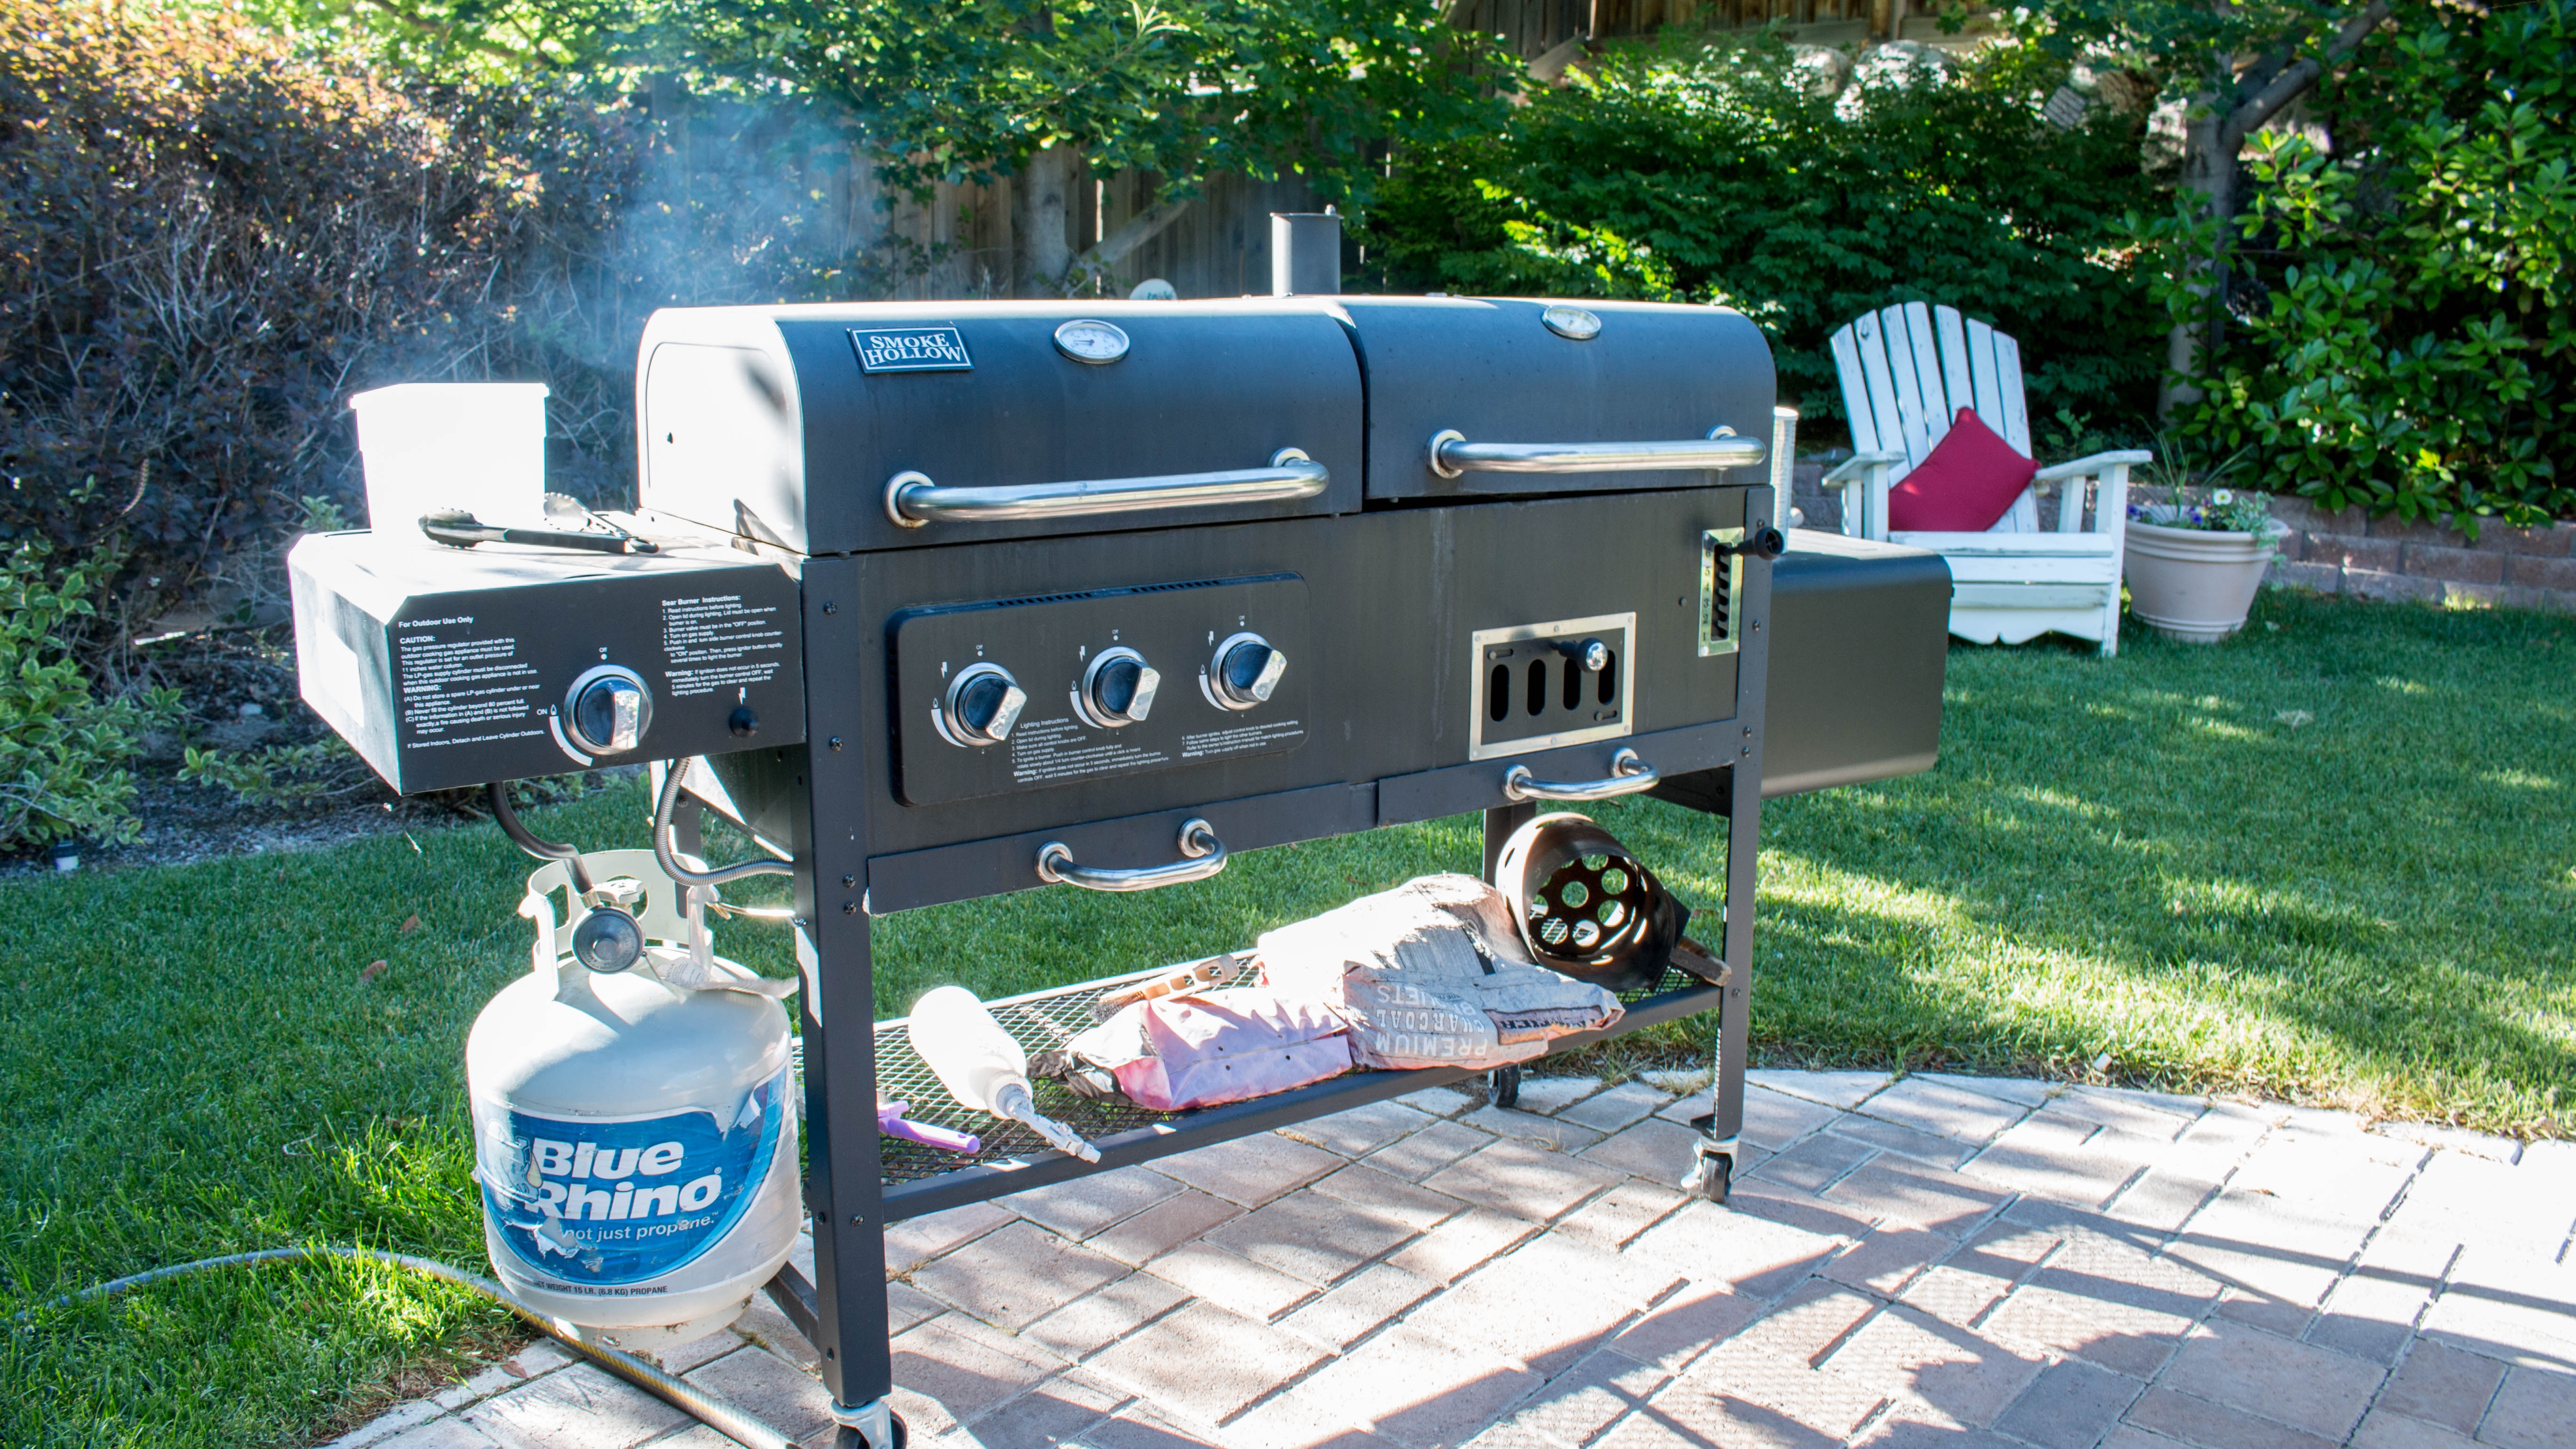
outdoor, home, summer, food, vehicle, cooking, backyard, bbq, barbeque, garden, grill, dinner, party, yard, grilling, bbq party, family bbq